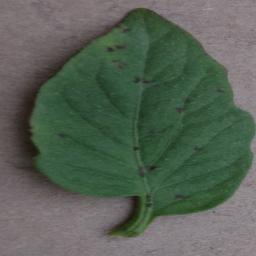
Label: Tomato___Bacterial_spot